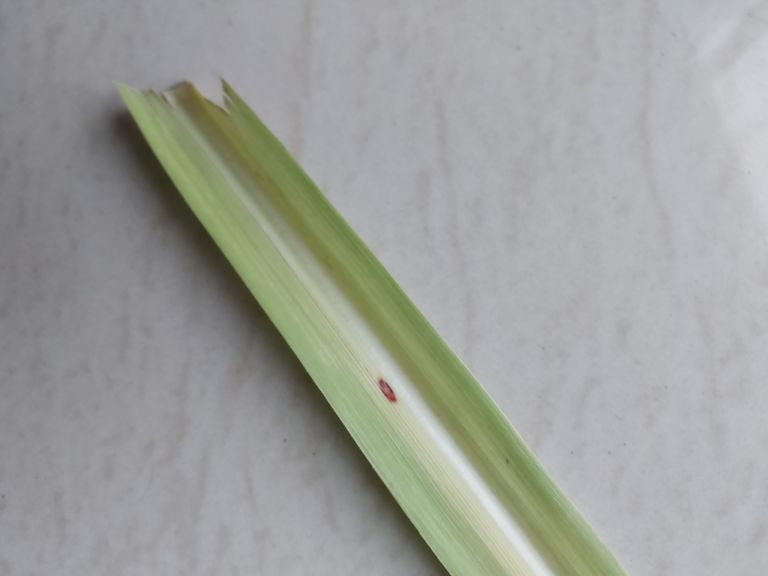
Label: Brown Spot